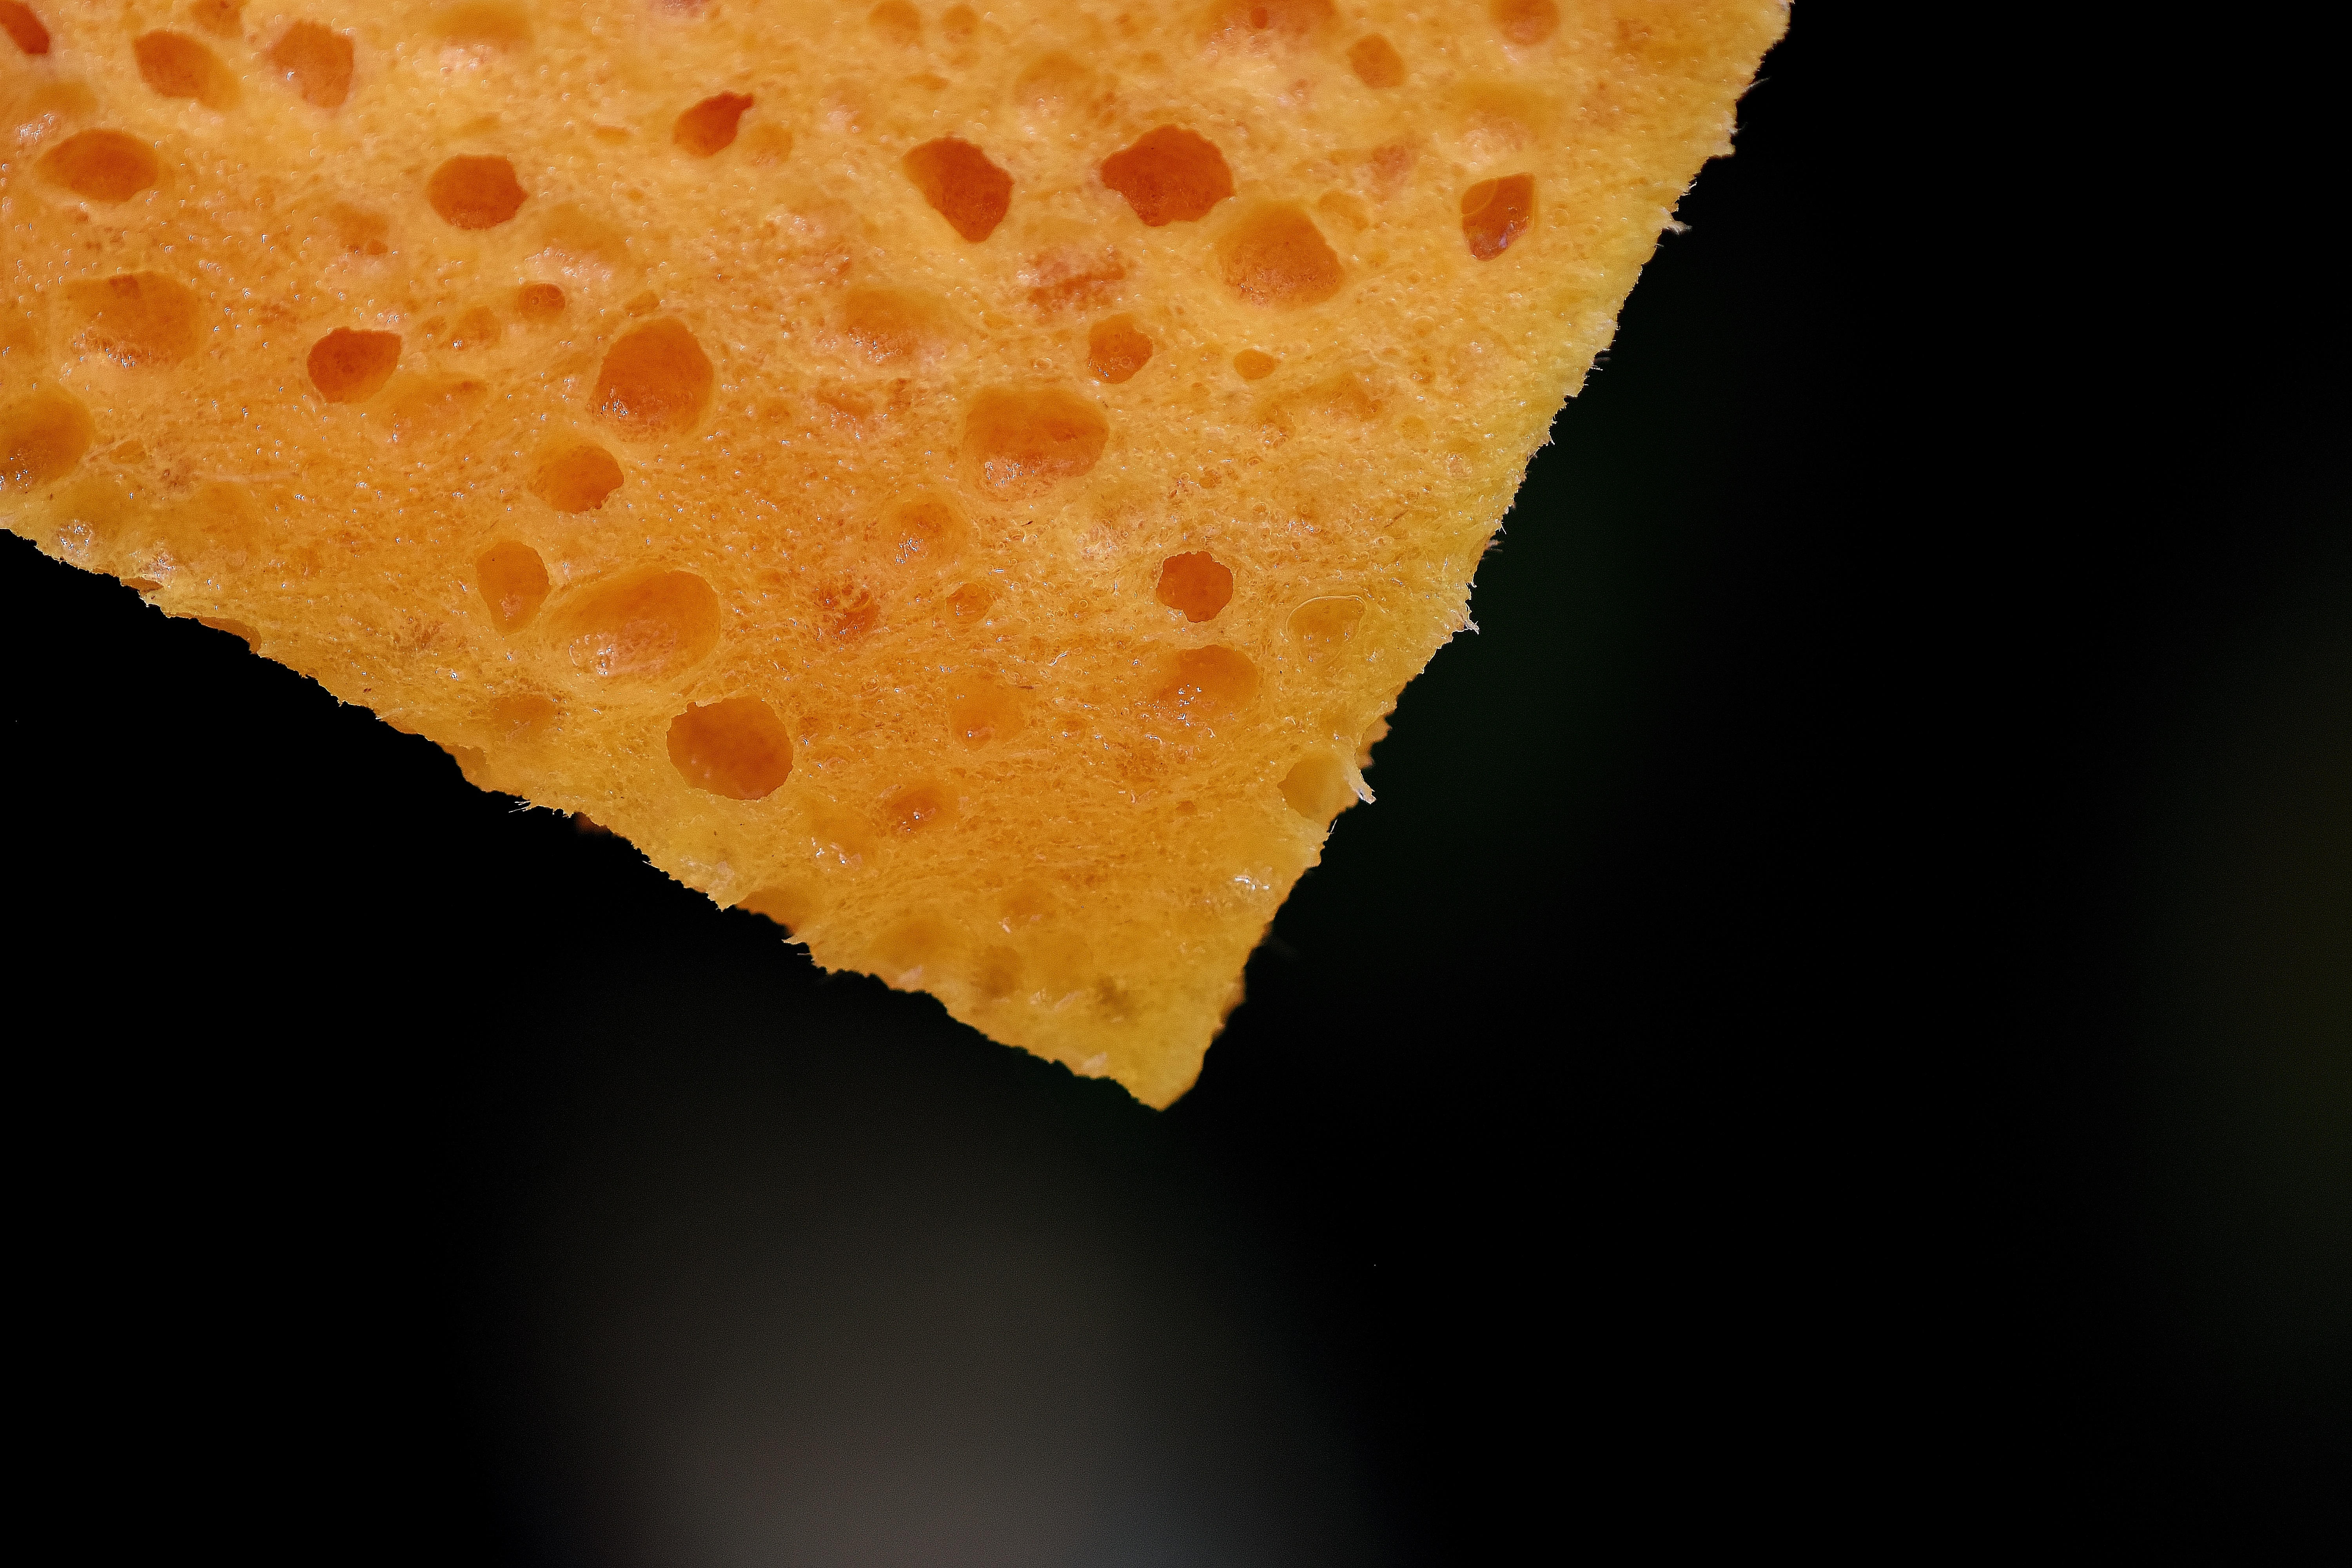
photography, texture, leaf, flower, petal, wet, clean, yellow, material, sponge, close up, cleaning, macro photography, fr hjahrsputz